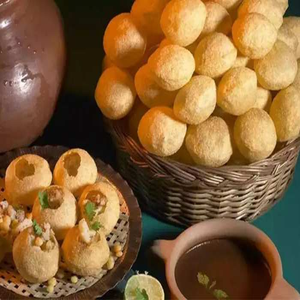
Dish: panipuri